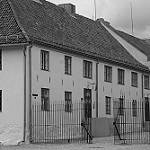
Label: B & W